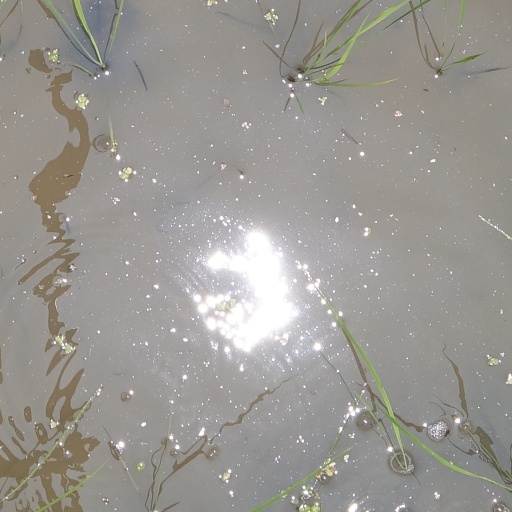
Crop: rice